Harvey Wickes Felter

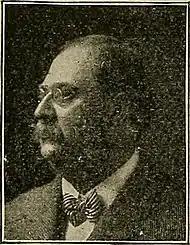
Harvey W. Felter (1909)

Harvey Wickes Felter (1865–1927) was an eclectic medicine doctor and author of "Eclectic Materia Medica". He was co-author, with John Uri Lloyd, of "King's American Dispensatory".